Rudd government (2007–2010)

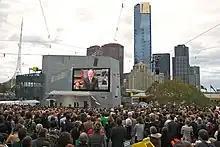
Kevin Rudd on screen in Federation Square, Melbourne, apologising to the stolen generations.

At the commencement of the 2007 election campaign and following John Howard's promise to call a referendum for recognition of indigenous Australians in the Australian Constitution, Rudd and Shadow Minister for Indigenous Affairs Jenny Macklin offered "bipartisan support to a commitment for constitutional recognition, regardless of the outcomes of the federal election". Two days prior to the election, Rudd told "The Australian" that Labor would not be proceeding with the policy "in the first term of a Rudd Labor government, if at all". In-office, the Rudd government did not pursue the issue further.